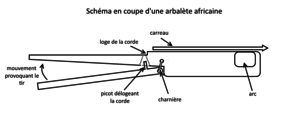
Schéma en coupe d'une arbalète africaine en deux pièces avec charnière.
L'arbalète est une arme de trait, constituée d'un arc monté sur un fût et lançant des projectiles appelés « carreaux ».